Bispham, Blackpool

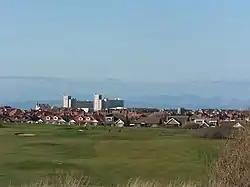
North Shore Golf course, with views of the Lake District hills, and the Norbreck Castle Hotel

There are two Church of England Parish churches—Bispham Parish Church, All Hallows Road, and Greenlands St. Anne church, Salmesbury Avenue and one Catholic Parish Church, St. Bernadette's church, on Devonshire Road. Other churches include The Gate Community Church, Bispham United Reformed Church, Springfield Greenlands Methodist Church, and Cavendish Road Congregational Church. An additional Methodist Church on Beaufort Avenue closed in 2017.